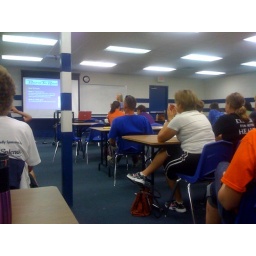
Sitting in the field house for a class this morning